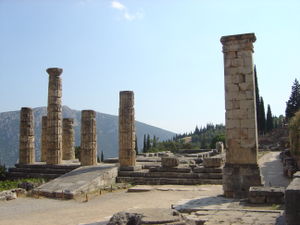
Oraklet i Delfi / Den ældste tid
Apollons tempel i Delfi.
Oraklet i Delfi var Apollons orakel i Delfi i antikkens Grækenland. Oraklet blev betragtet som verdens centrum. Oraklets præstinde, som blev kaldt Pythia, profeterede siddende på en trebenet taburet. Pythias navn kommer af det græske verbum píthin, der henviser til stanken, da slangen Python gik i forrådnelse, efter at guden Apollon havde slået den ihjel.